Tarsometatarsal joints

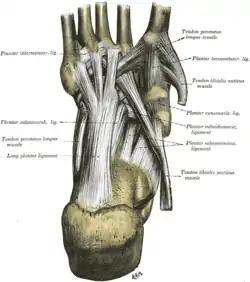
Ligaments of the sole of the foot, with the tendons of the peronaeus longus, tibialis posterior and tibialis anterior muscles.

The plantar ligaments consist of longitudinal and oblique bands, disposed with less regularity than the dorsal ligaments.